Kenai Fjords National Park

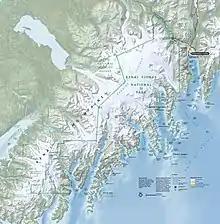
Map of Kenai Fjords National Park

Seward is a departure point and destination for large cruise ships from Celebrity Cruises, Holland America Line, Royal Caribbean International and others. Passenger traffic through Seward is projected at 68,000 for 2013. Cruise tours originating from Seward provide access to the park via Resurrection Bay. Various companies offer tours, many guided by National Park Rangers. The tours provide views of land and marine wildlife, particularly Steller sea lions, puffins, Dall's porpoises, American black bear, snowshoe hares, mountain goats, and humpback and orca whales, as well as natural sights such as the fjords and tidewater glaciers. Seward is a destination for cruise ships. Bus tours from Seward visit Exit Glacier and boat tours visit other parts of the park